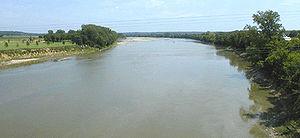
La rivière Kansas, ou Kansas River, est une rivière du nord-est de l'État américain du Kansas. La rivière doit son nom à la tribu amérindienne des Kaw ou Kanza. Elle a donné par la suite son nom à l'État américain qu'elle traverse. Sous le régime français, la rivière portait le nom de rivière des Cansez.